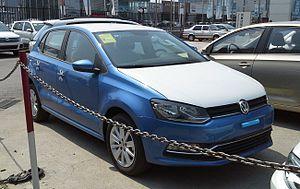
La Volkswagen Polo V est une automobile 5 places de la marque allemande Volkswagen apparue en 2009. Elle succède à la Polo IV. Elle a remporté le trophée européen de la voiture de l'année en 2010.